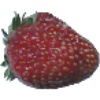
Label: strawberry_wedge